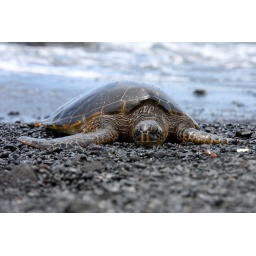
A sea turtle taking a rest on the sand at Black Sand Beach in Hawaii.